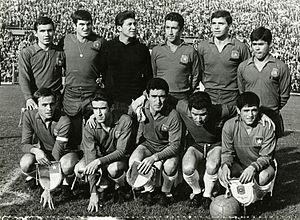
Armando Segundo Tobar Vargas est un joueur de football international chilien qui évoluait au poste d'attaquant.
L'équipe du Chili de football est constituée par une sélection des meilleurs joueurs représentant le Chili en football masculin.
Adán Godoy Rubina est un joueur de football international chilien, qui évoluait au poste de gardien de but.